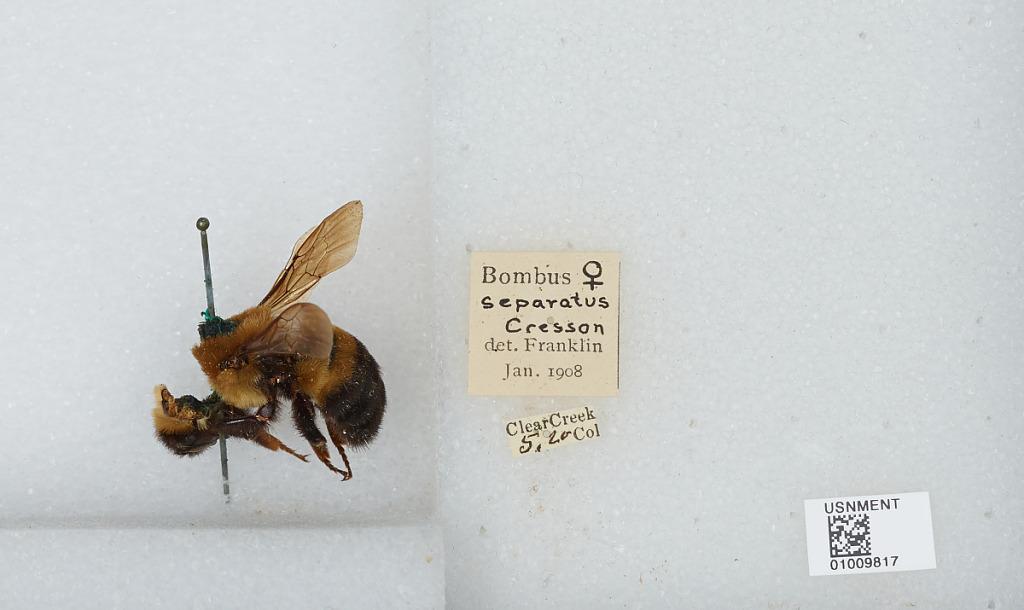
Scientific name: Bombus (Separatobombus) griseocollis (De Geer)
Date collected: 1920-5-
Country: United States
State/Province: Colorado
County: Clear Creek
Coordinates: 39.69, -105.64
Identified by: Franklin